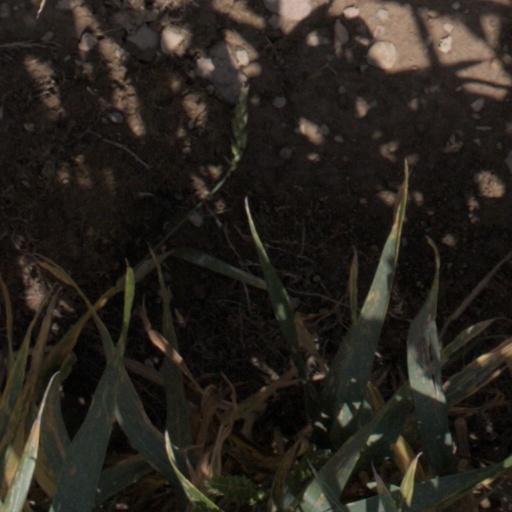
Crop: wheat